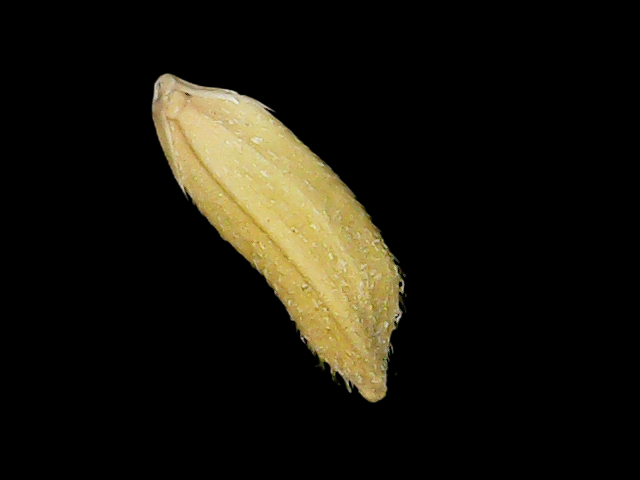
Rice variety: Binadhan17